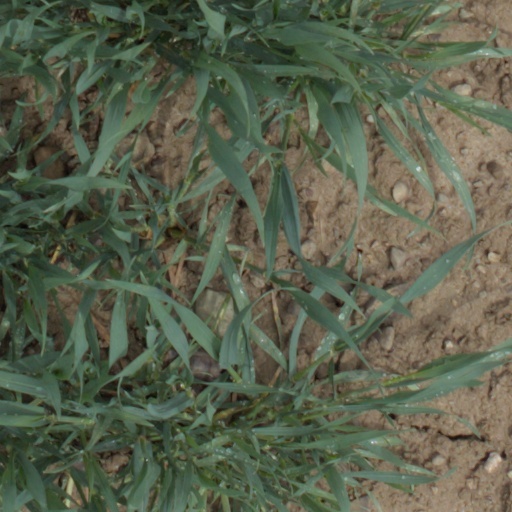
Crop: wheat